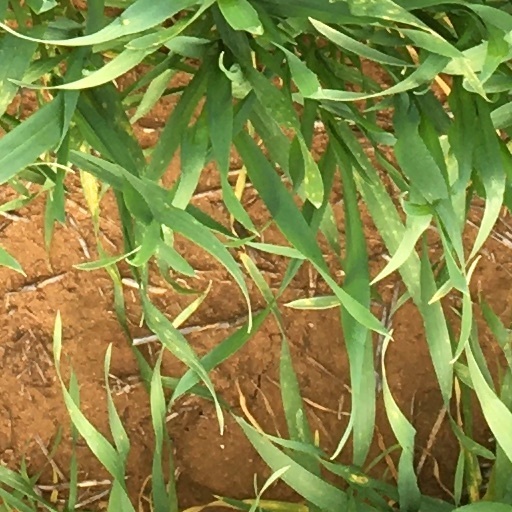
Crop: wheat